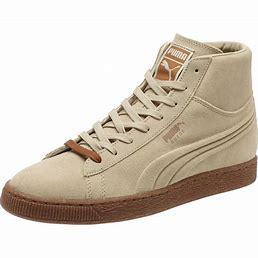
Brand: Puma
Model: Suede